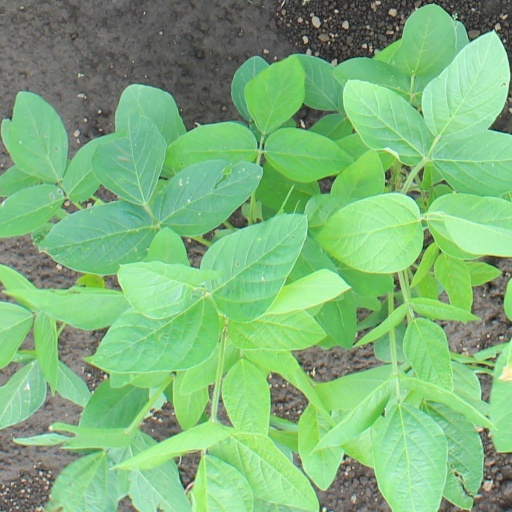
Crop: soybean